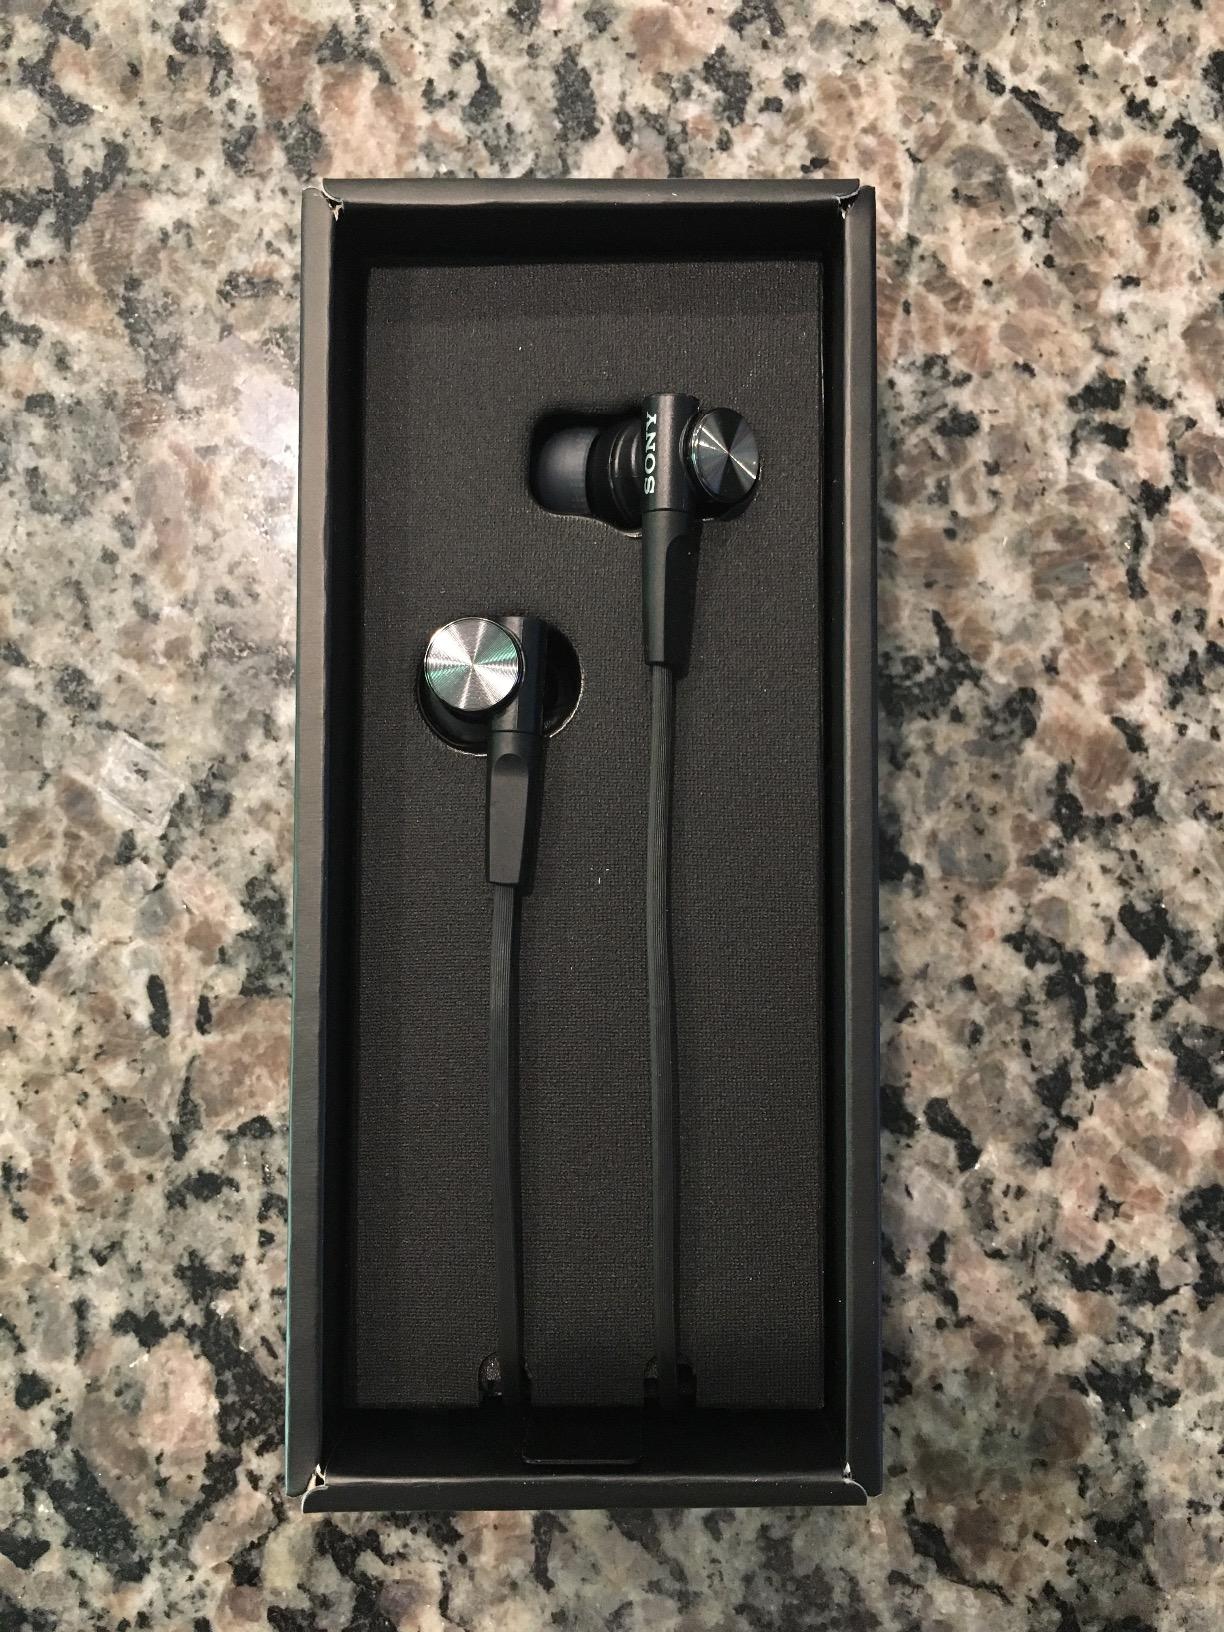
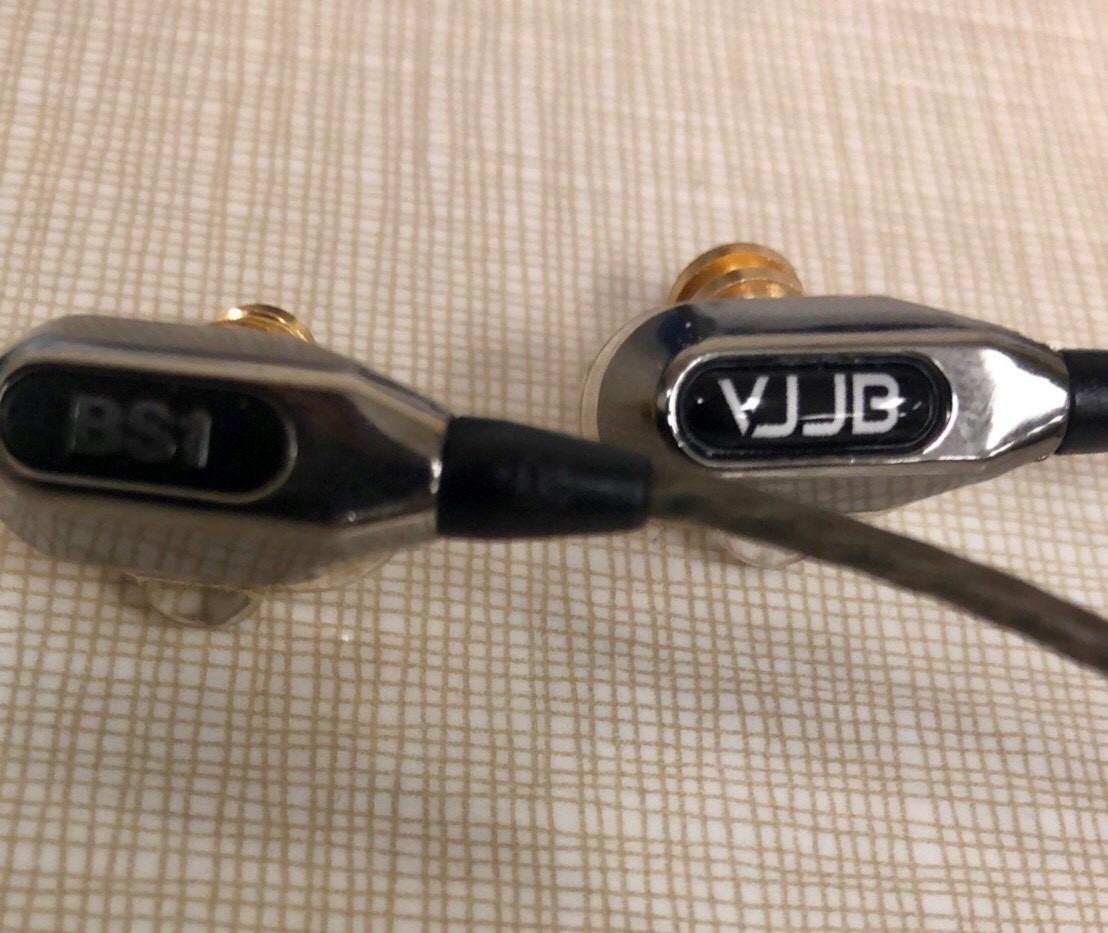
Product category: headphones
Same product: no